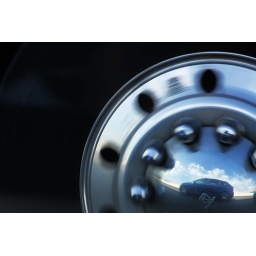
Passing through a bus in San Antonio Tx playing during road trip.